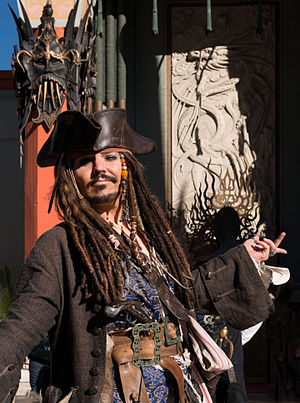
Pirates of the Caribbean: Ved verdens ende
Pirates of the Caribbean: Ved verdens ende er en adventure film fra 2007, og den tredje film i kvartetten om Pirates of the Caribbean. Filmen følger besætningen på Den Sorte Perle, som forsøger at redde Jack Sparrow fra Davy Jones' Kiste, så de sammen kan kæmpe imod Det Ostindiske Handelsskompagni styret af Cutler Beckett og Davy Jones, som planlægger at udrydde pirateri. Gore Verbinski instrueret denne film, som han instruerede de to andre, og filmen blev optaget i to dele, i 2005 og 2006, samtidig med den tidligere Pirates of the Caribbean: Død Mands Kiste.